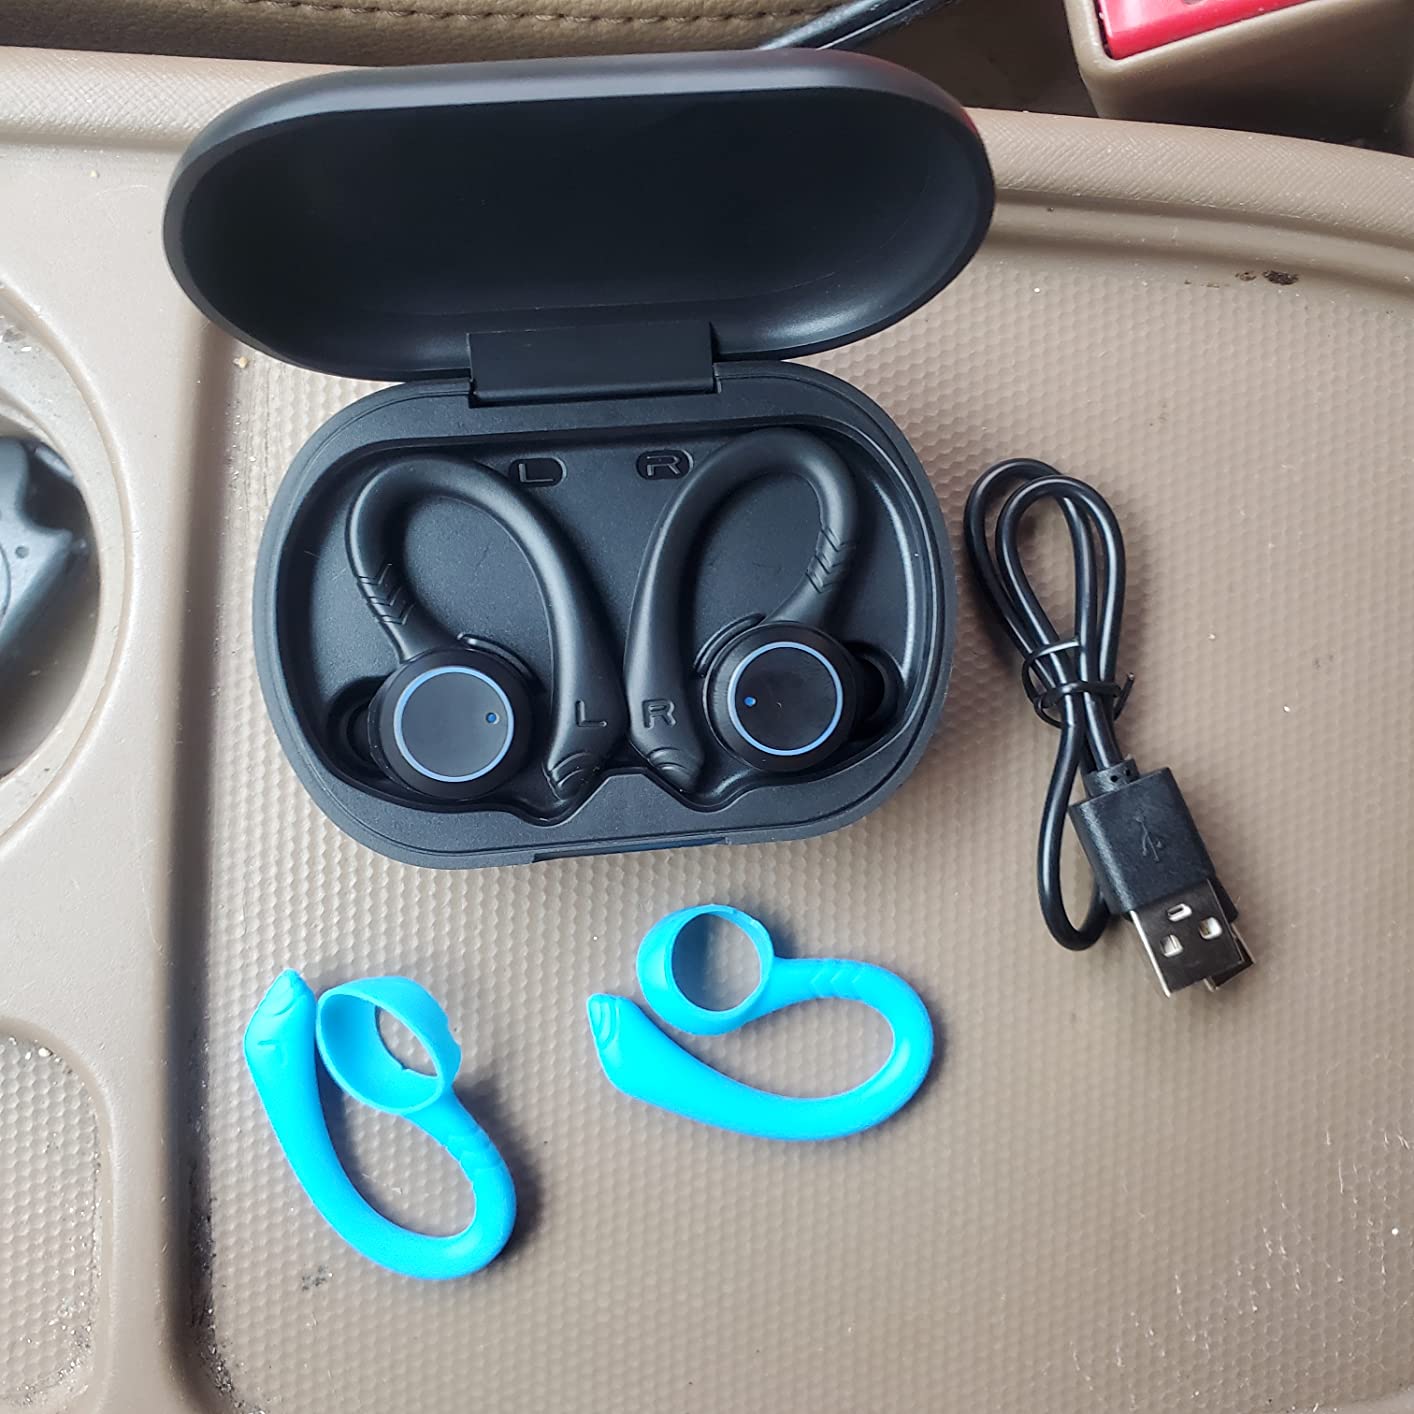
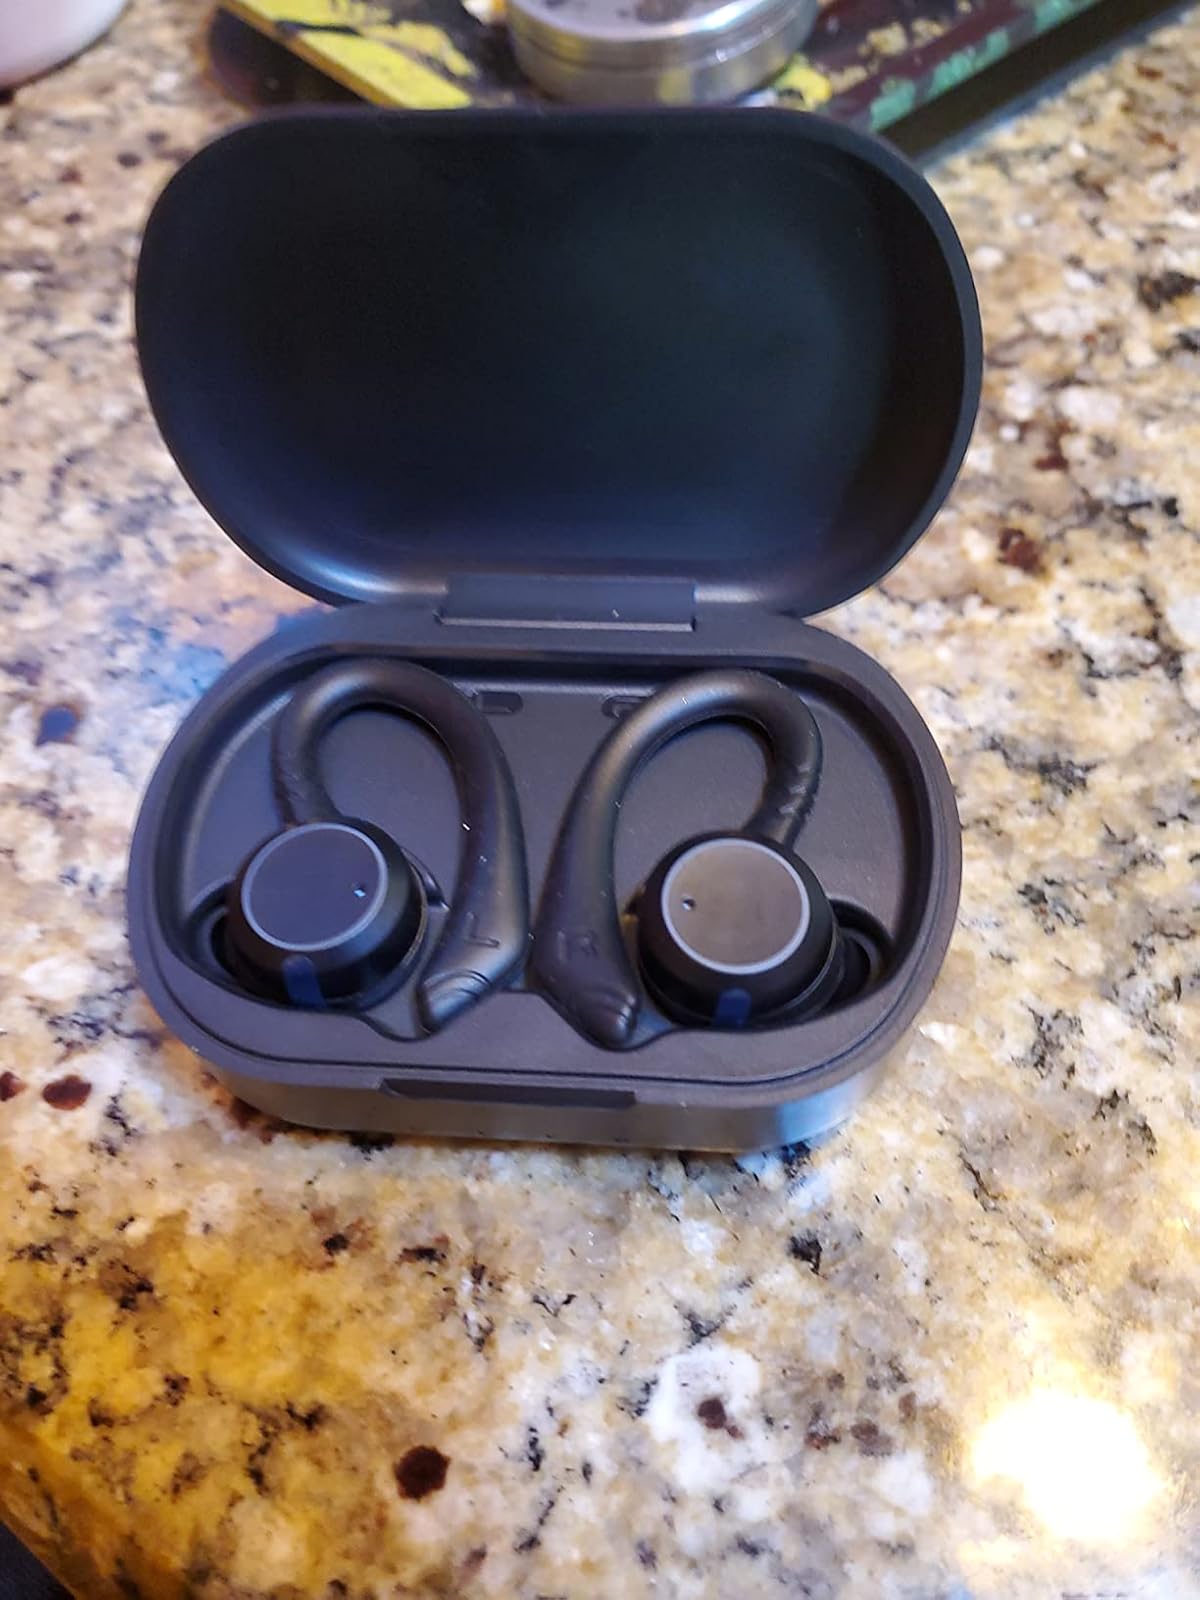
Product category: earbuds
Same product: yes